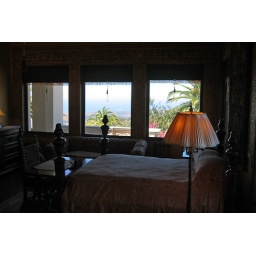
View of piedras blancas from a bedroom in a guest house